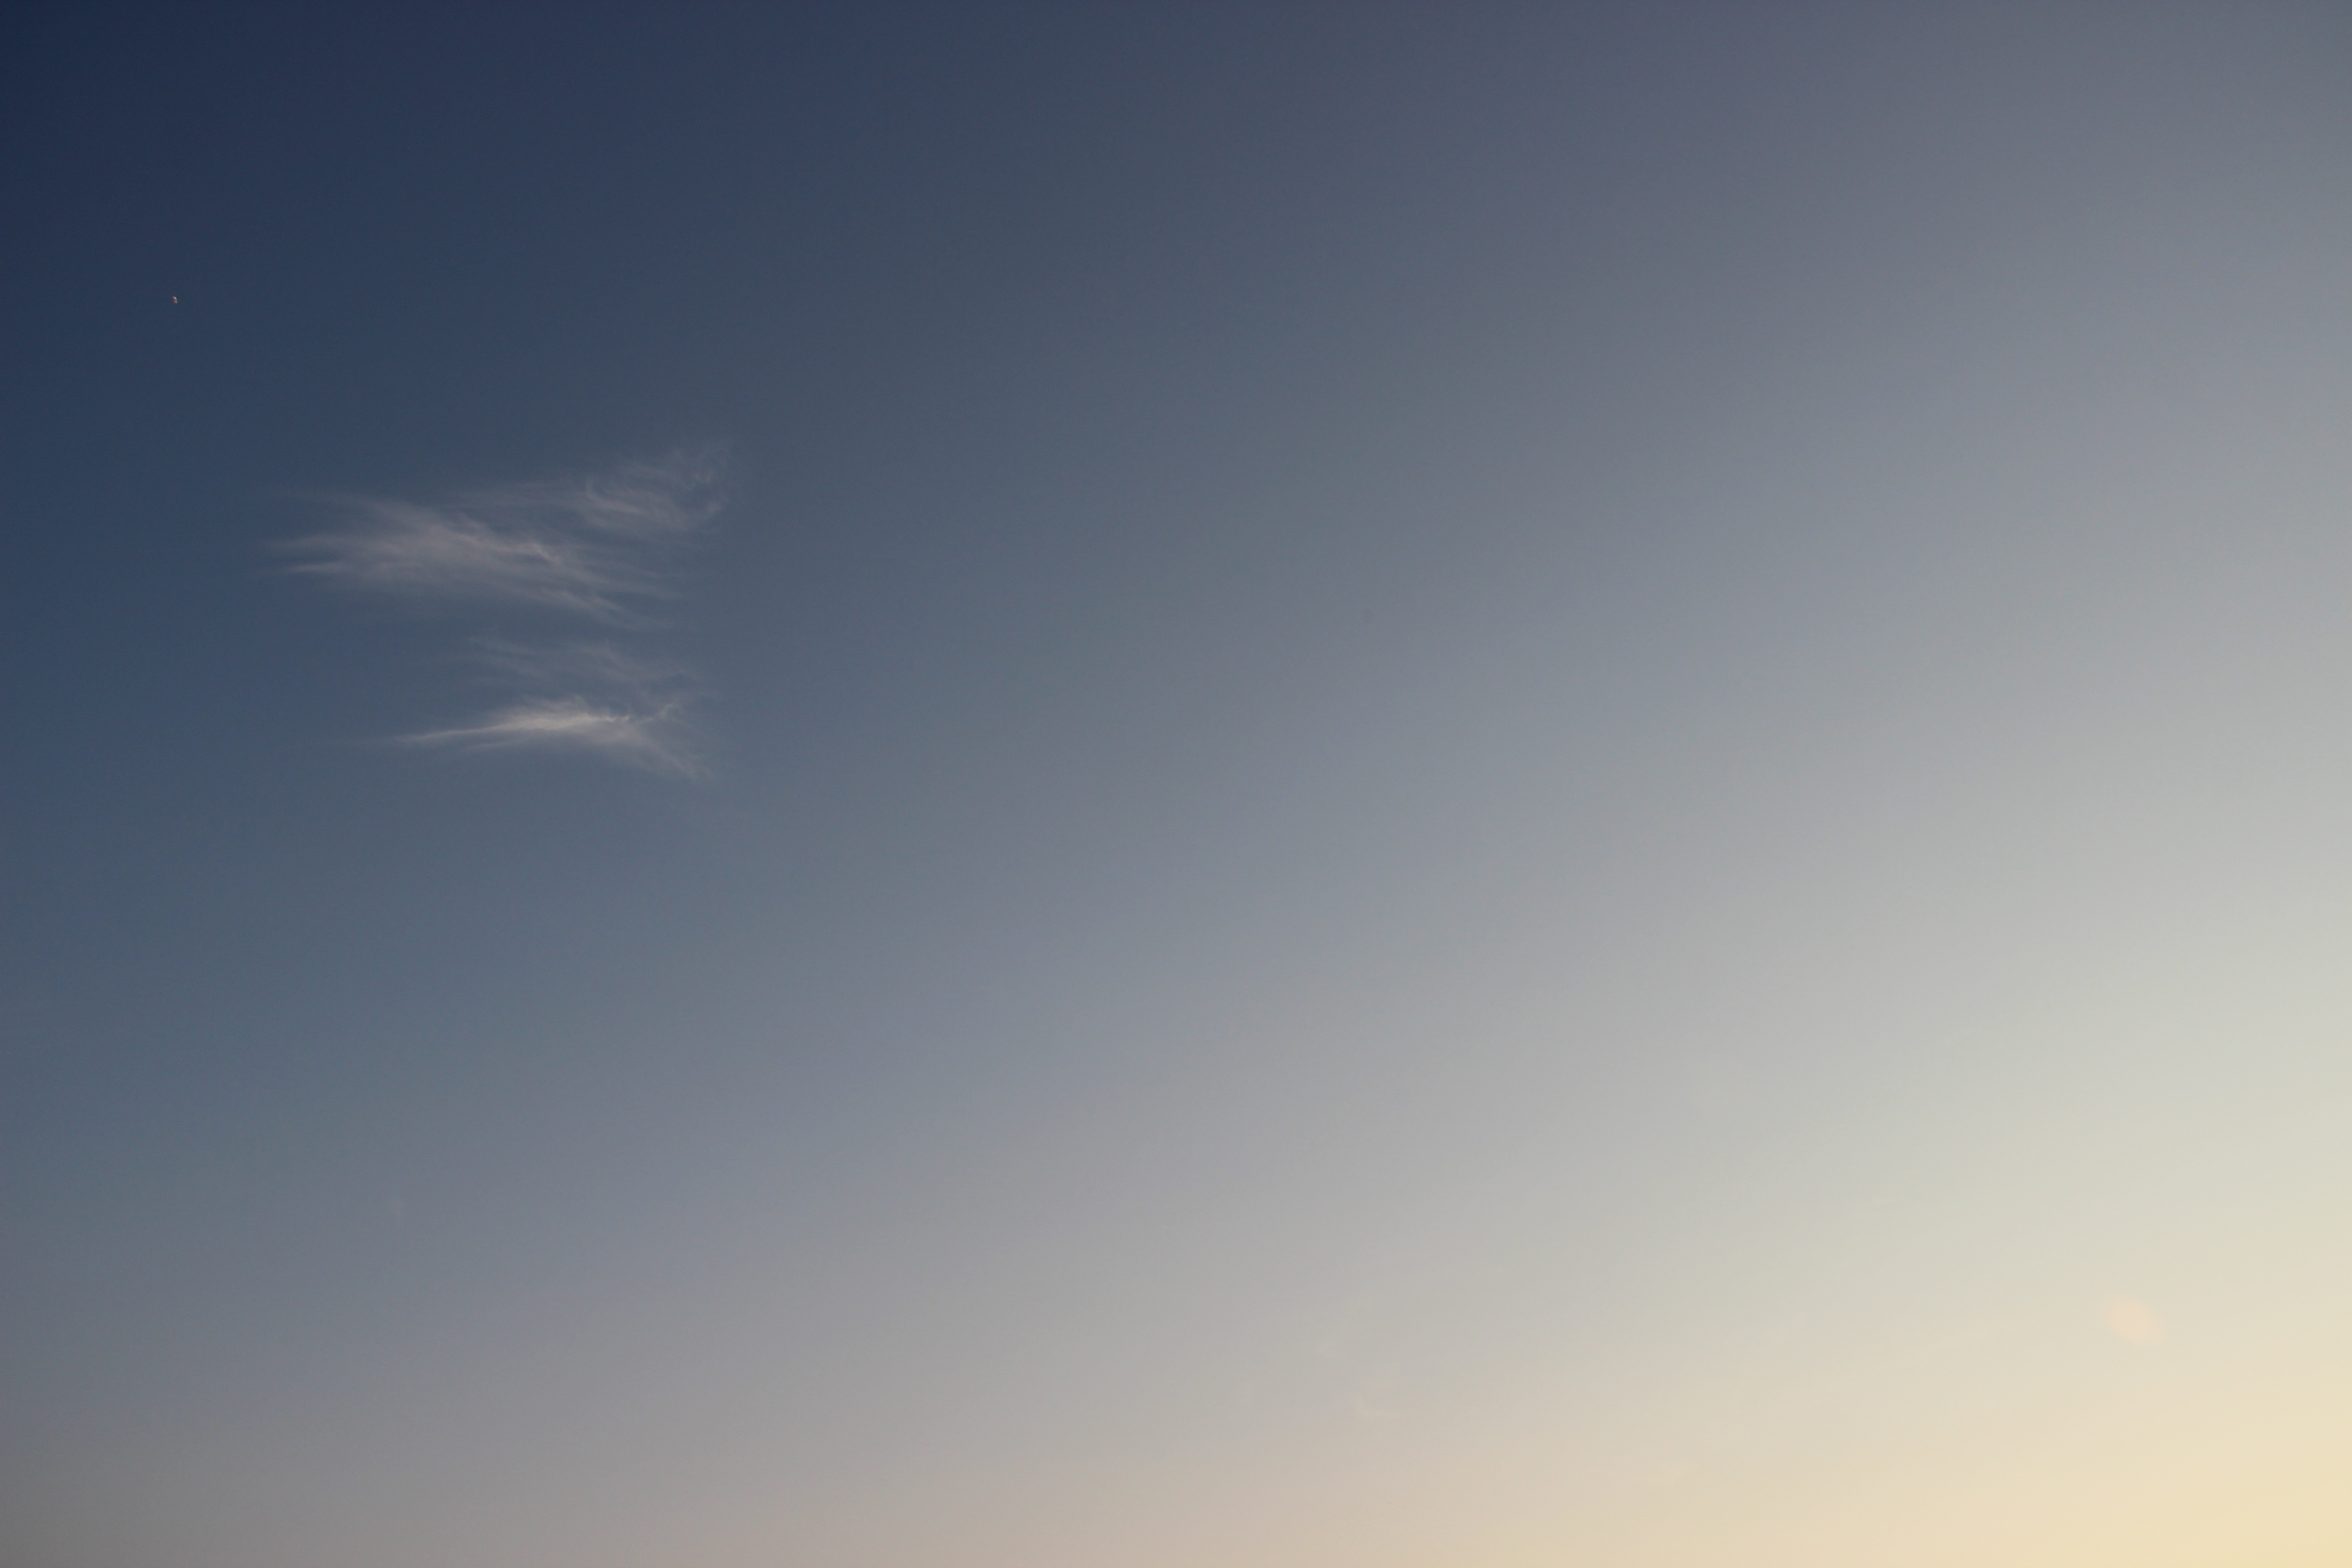
horizon, light, cloud, sky, sun, sunrise, sunset, sunlight, morning, wave, dawn, atmosphere, dusk, line, astronomical object, meteorological phenomenon, atmospheric phenomenon, atmosphere of earth